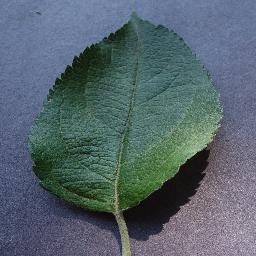
Label: Apple___healthy